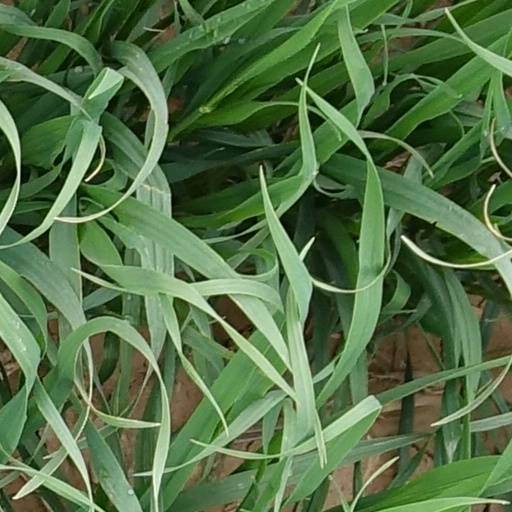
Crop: wheat